Water–gas shift reaction

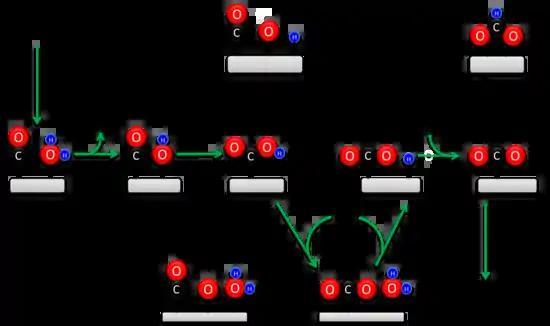
Proposed associative and redox mechanisms of the water gas shift reaction

The WGSR has been extensively studied for over a hundred years. The kinetically relevant mechanism depends on the catalyst composition and the temperature. Two mechanisms have been proposed: an associative Langmuir–Hinshelwood mechanism and a redox mechanism. The redox mechanism is generally regarded as kinetically relevant during the high-temperature WGSR (> 350 °C) over the industrial iron-chromia catalyst. Historically, there has been much more controversy surrounding the mechanism at low temperatures. Recent experimental studies confirm that the associative carboxyl mechanism is the predominant low temperature pathway on metal-oxide-supported transition metal catalysts.